Qadir Bux Bedil

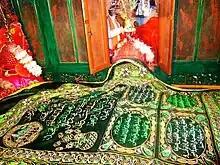
Mazar (Tomb) of Hazrat Qadir Bux Bedil

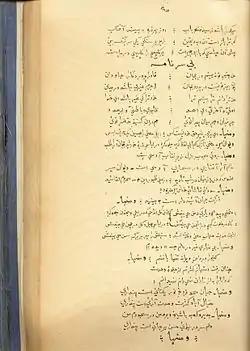
A rare manuscript of Besarnama "The without-head-book" by Bedil, a long Mathnavi attributed to Shah Inayat Shaheed reciting during his head's journey to Delhi from Thatta.

Bedil was the most voluminous poet of Sindh, even more so than Shah Latif, with 10 books of poetry to his credit. Most of his poems were written in Persian, Seraiki, Sindhi, Arabic, and Urdu. His famous Sindhi works were "Wahdat Namo" ("Book of Union") and "Surood Namo" ("Book of Melody"). He compiled as many as 23 books on prose and poetry written in Persian, Sindhi, Saraiki, and Urdu: the more known being: